Romanesque architecture in Spain

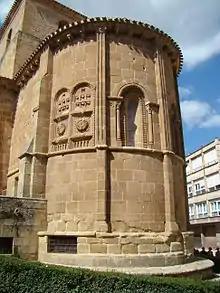
Buttress of fluted pilasters with capitals, Church of San Juan de Rabanera, Soria

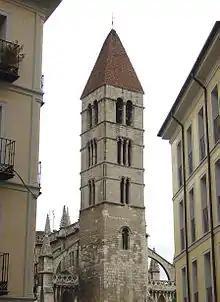
Romanesque tower of the La Antigua church in Valladolid.

Buttresses are continuous thick vertical walls that are placed at the sides of an arch or vault to counteract attacks. They were also placed on the outer walls of the naves of churches or cloisters. In Romanesque architecture they are visible is one of the elements that characterize it, especially in Spanish architecture, except in the Catalonia area where construction was done adopting a greater thickness of the walls.